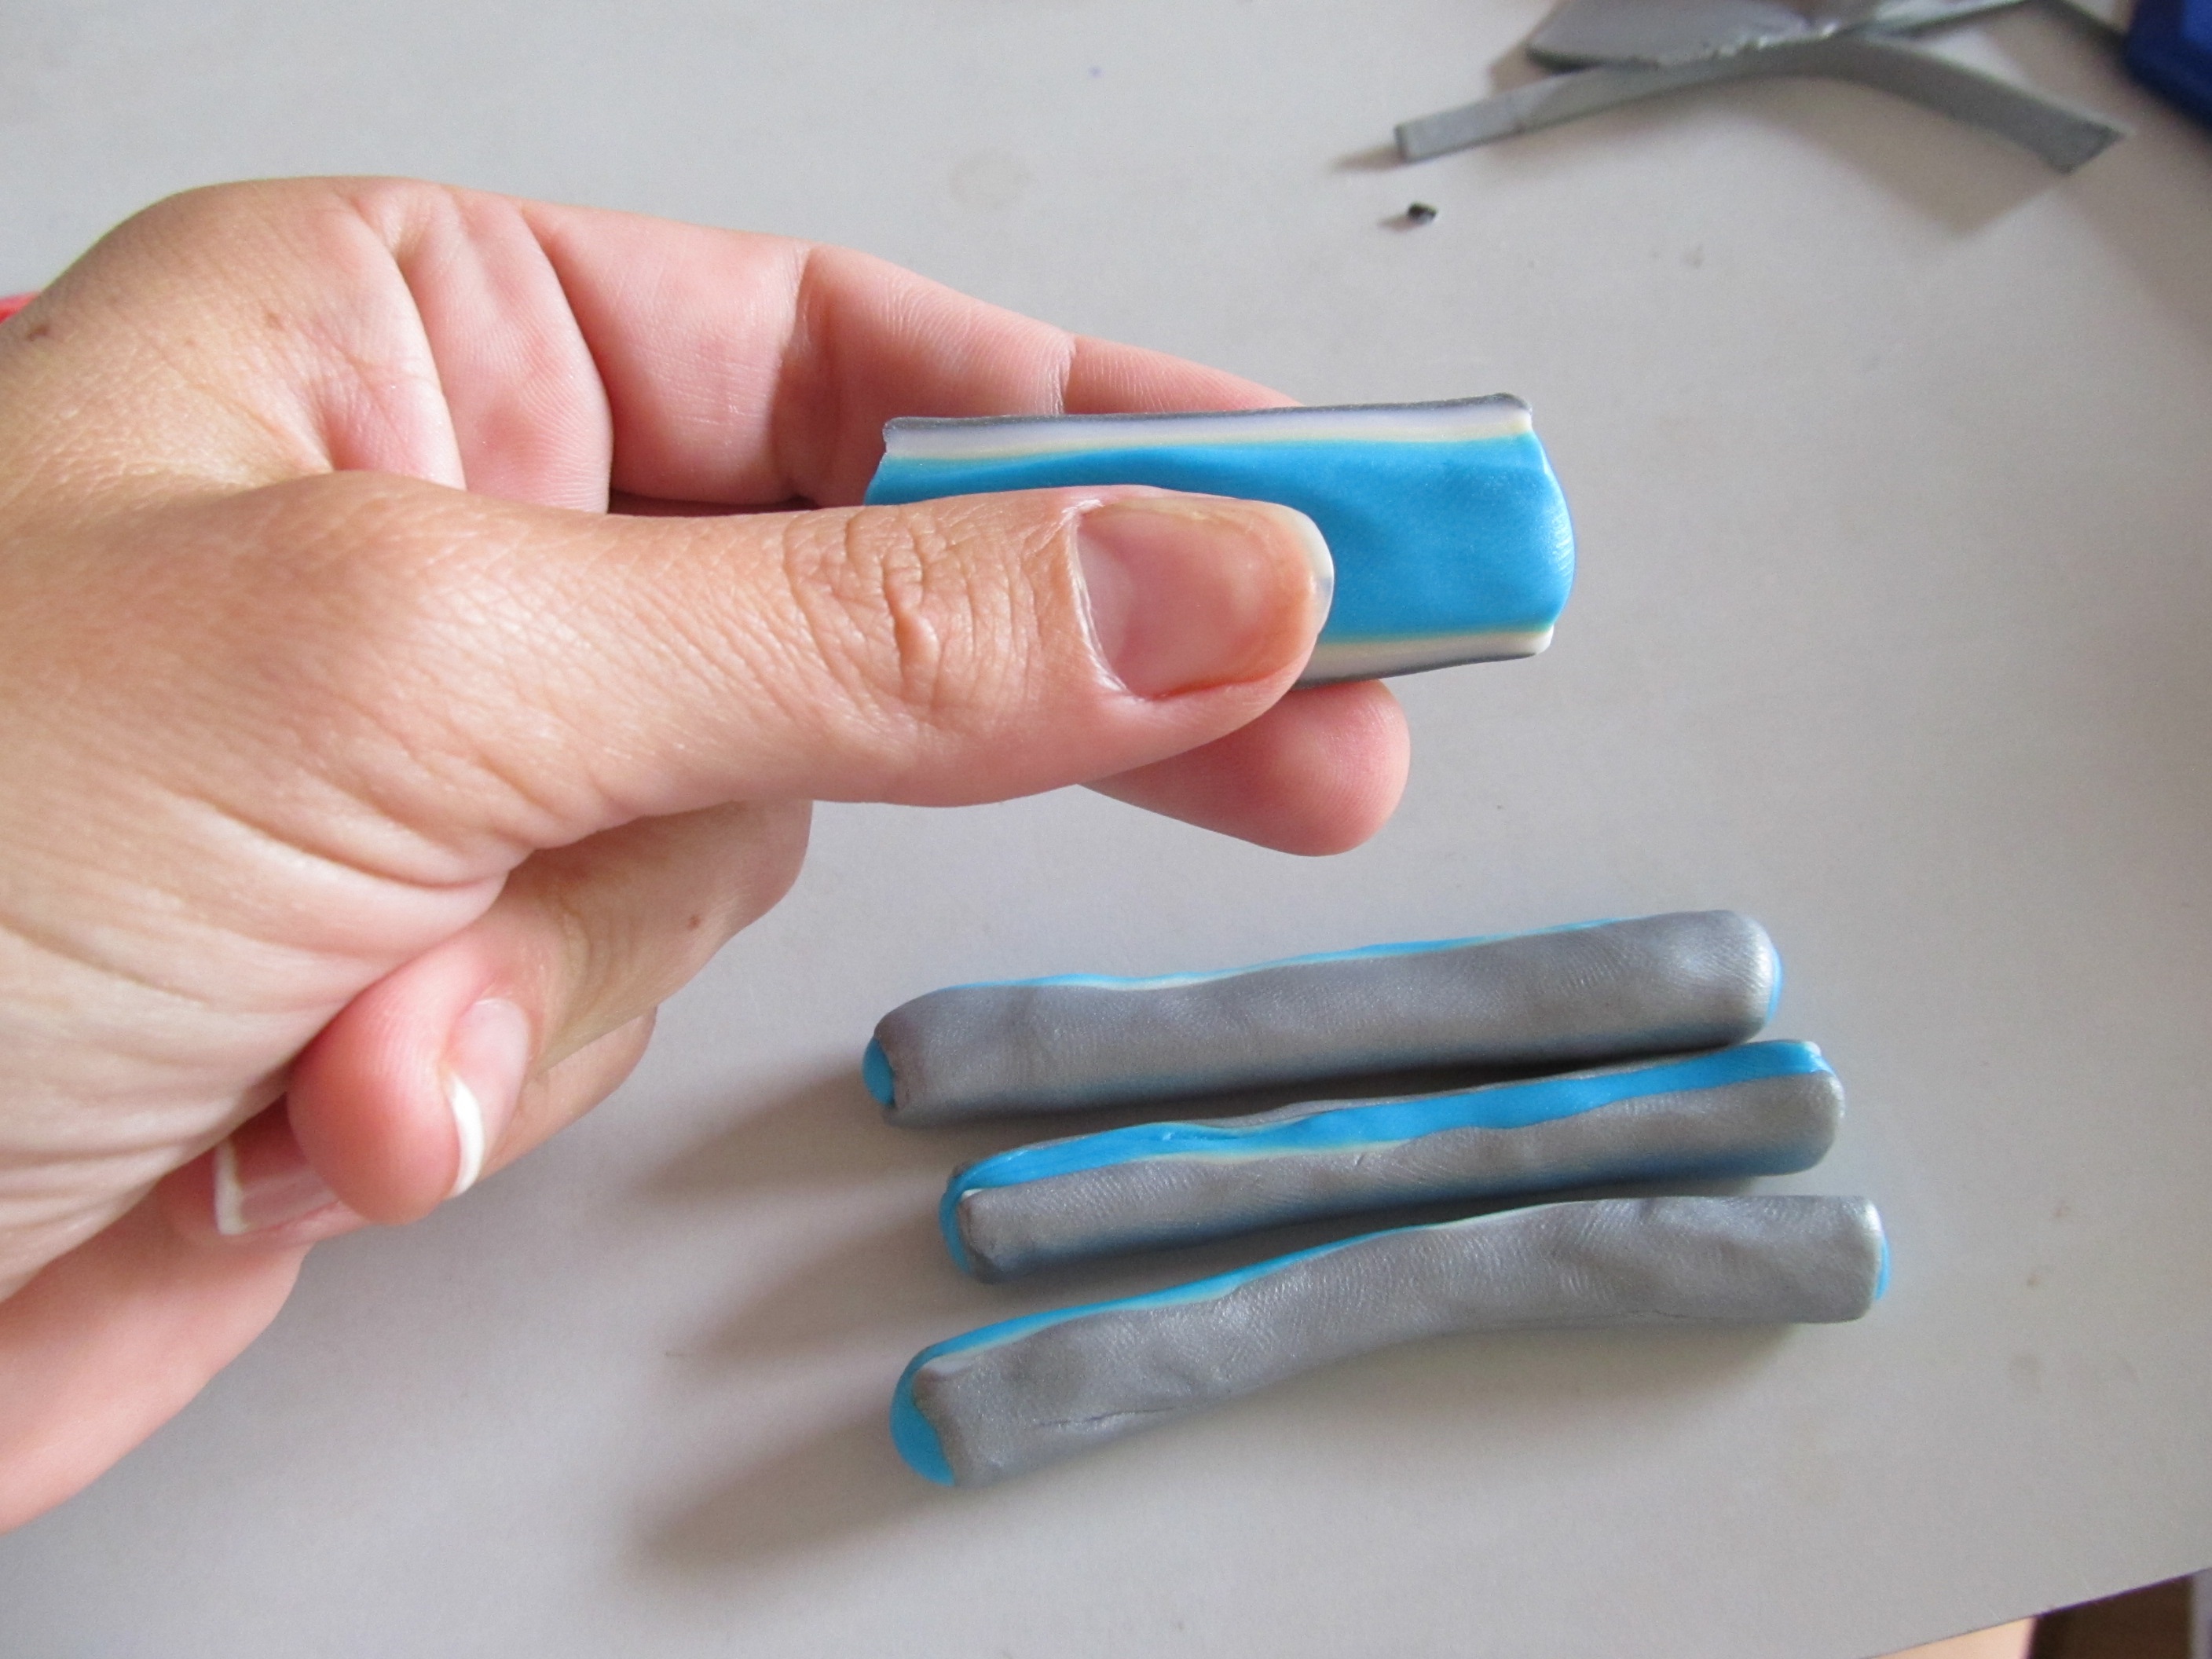
hand, finger, red, blue, material, description, polymer clay, ruli ka